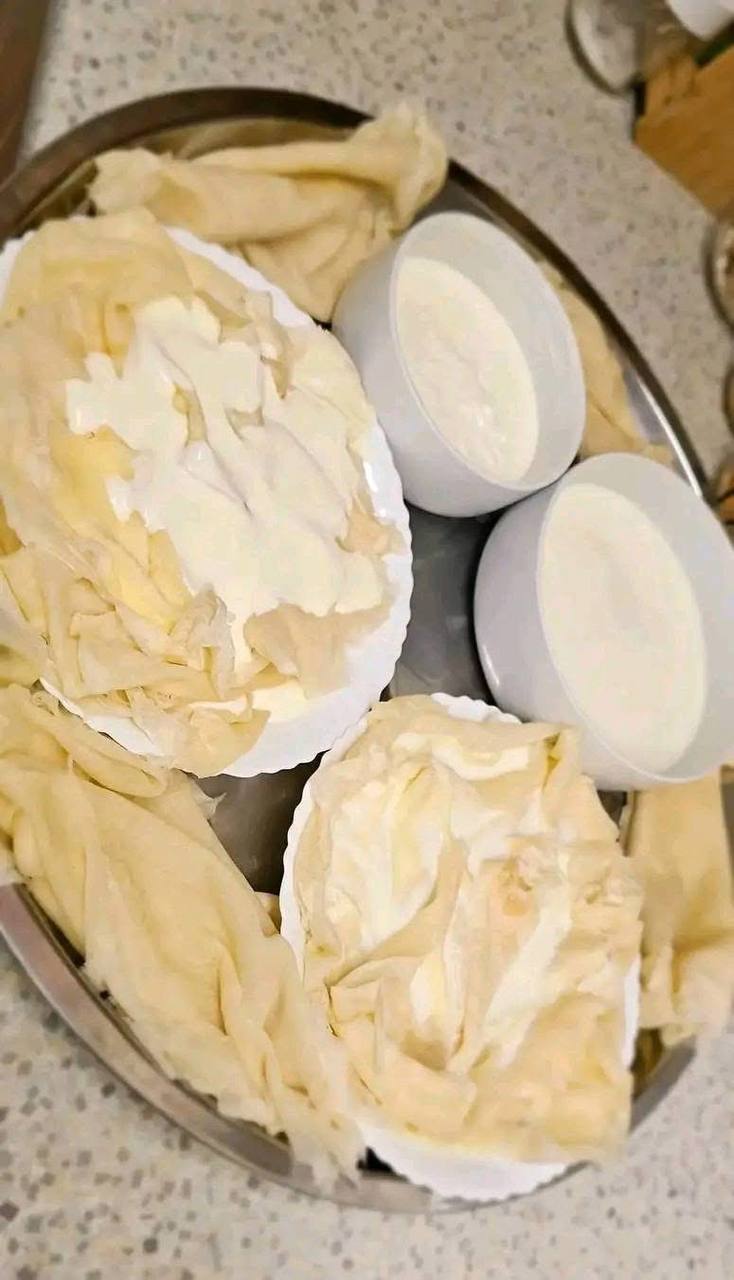
الوصف بالفصحى: صينية بها فطيرة رفيعة من الدقيق مع الزبادي الرائب
الوصف بالعامية السودانية: صينية فيها فطير بالروب
التصنيف: Food & Drinks